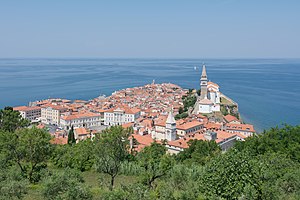
Piran
Piran er en gammel by i Slovenien og ligger på spidsen af den nordlige del af Istrien. Byen er ét stort museum med en rig kultur, og er Sloveniens turistcentrum.